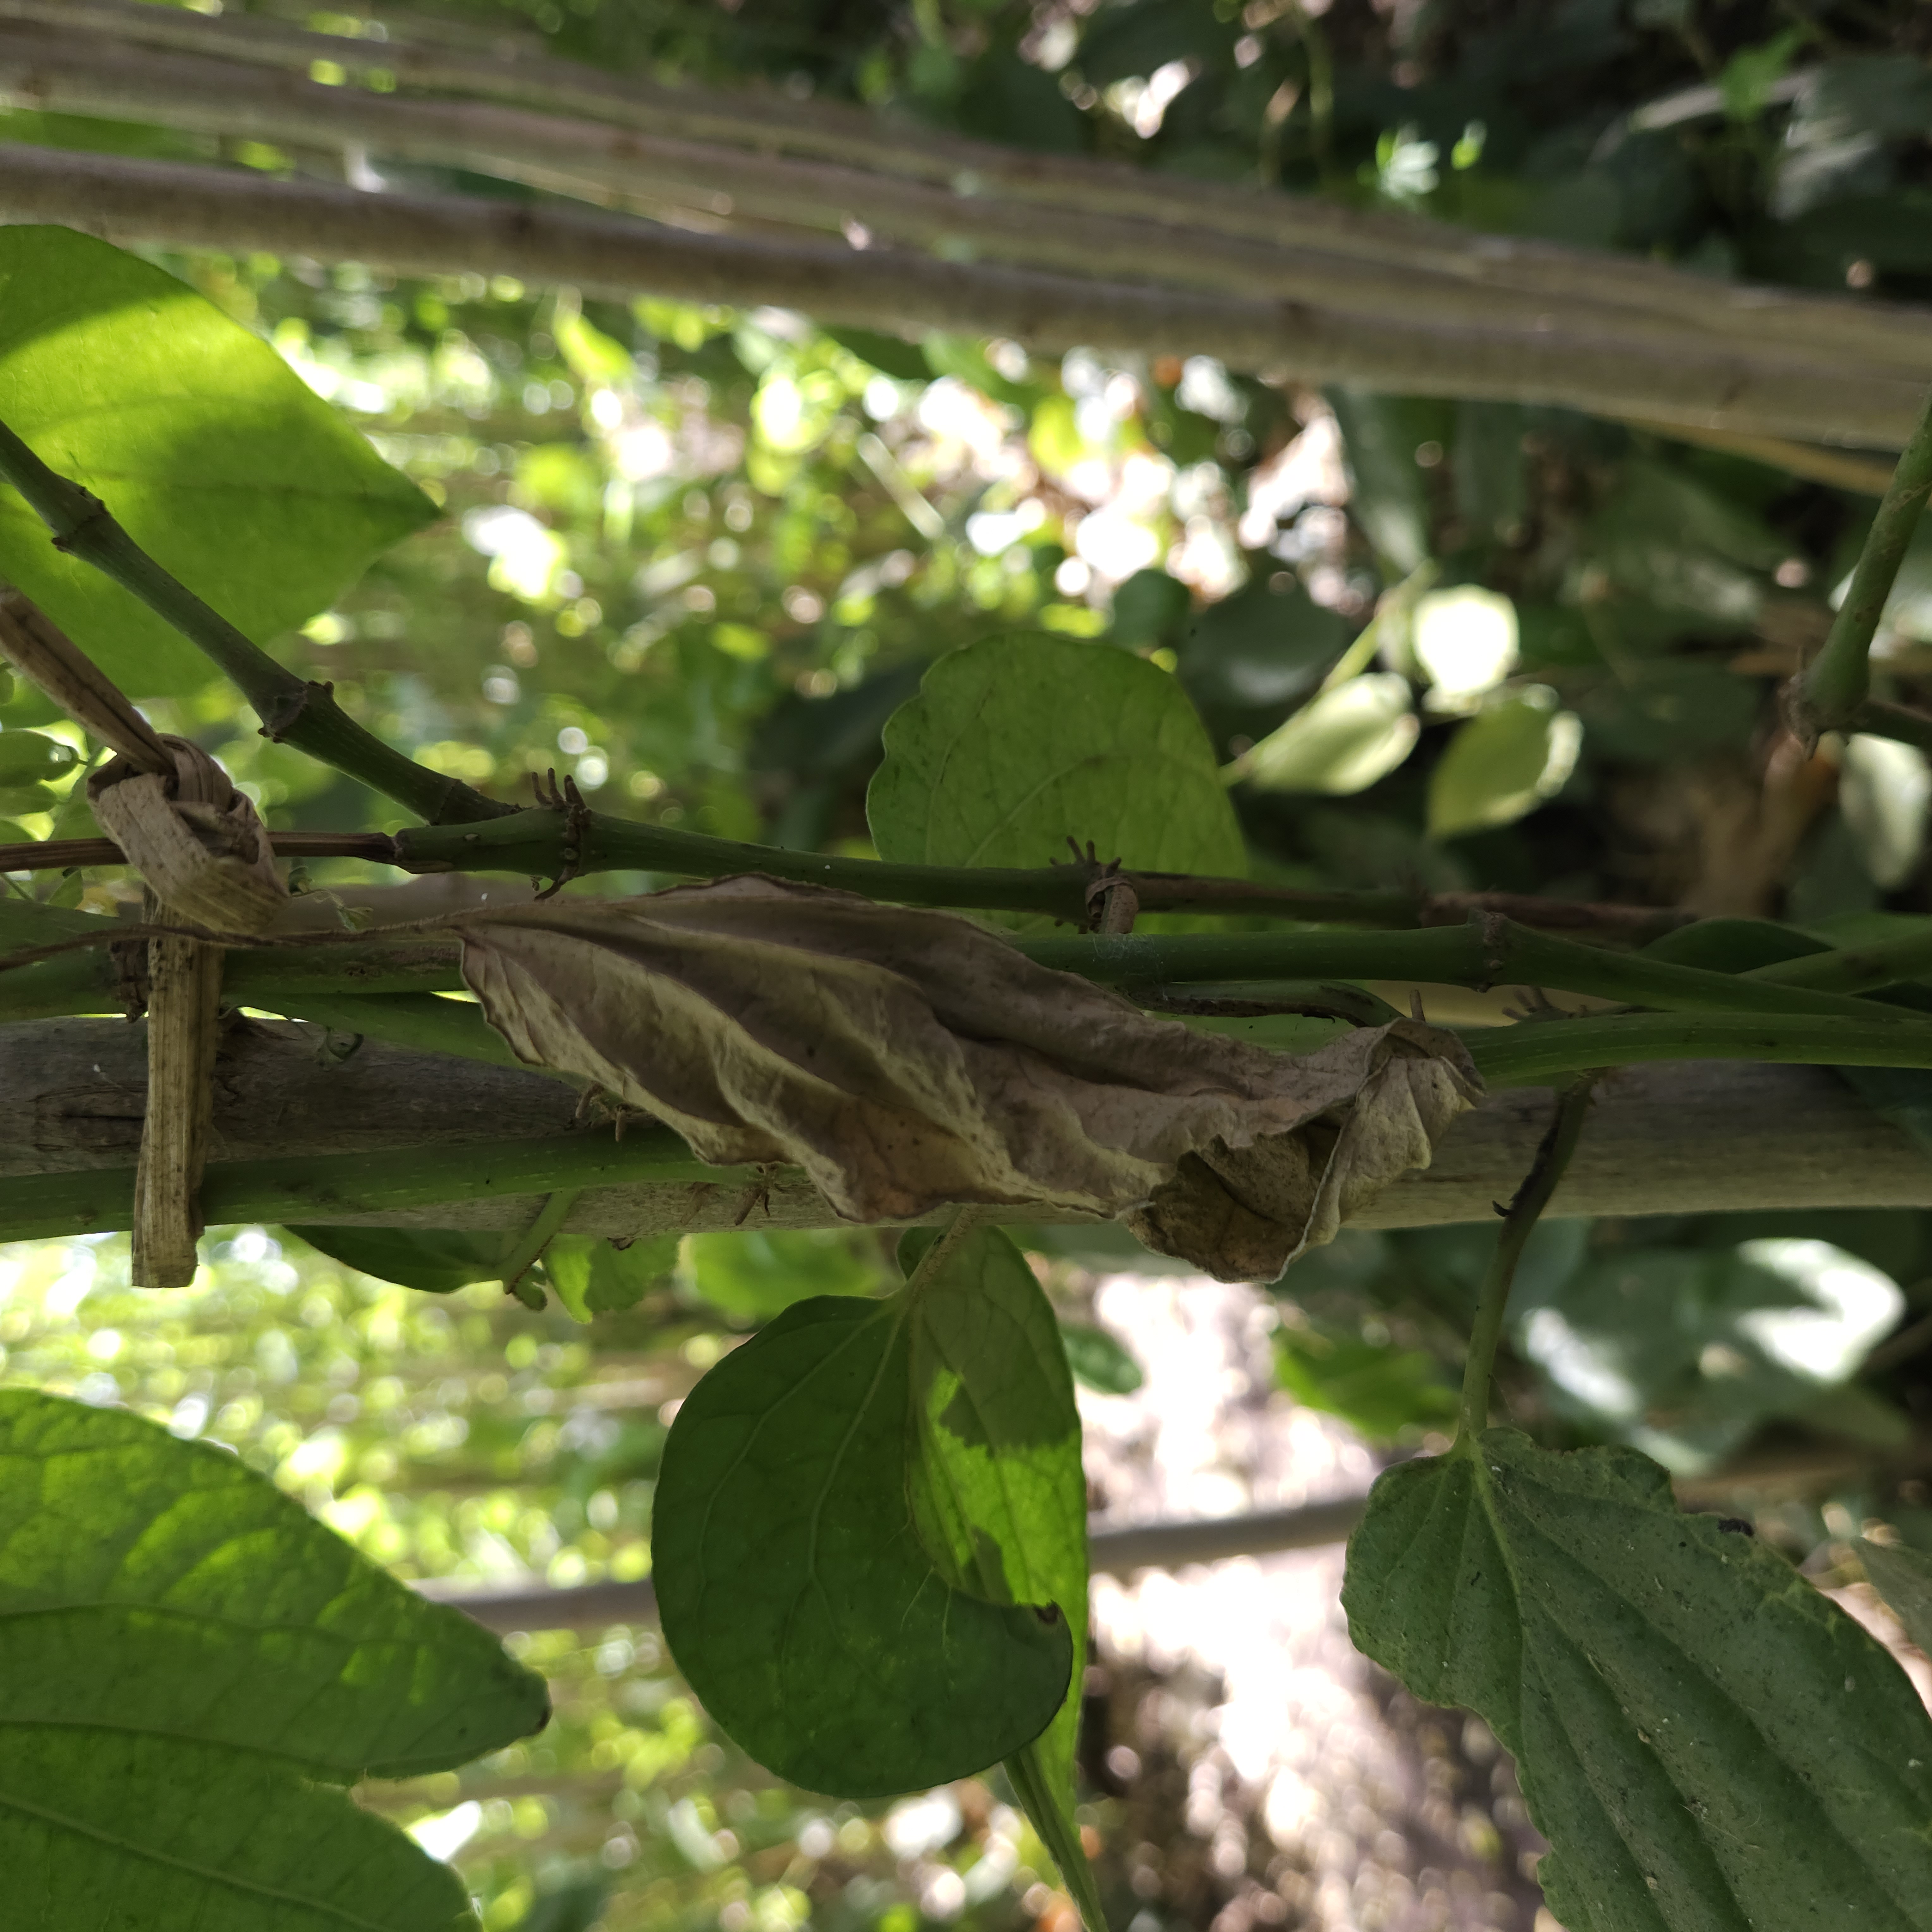
Label: Dried